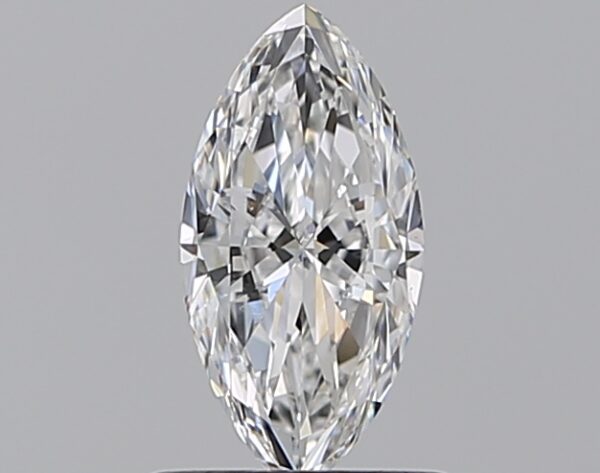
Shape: marquise
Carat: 0.7
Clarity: VS1
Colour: E
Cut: EX
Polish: EX
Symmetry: VG
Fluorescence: M
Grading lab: GIA
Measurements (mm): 9.15 x 4.54 x 2.69